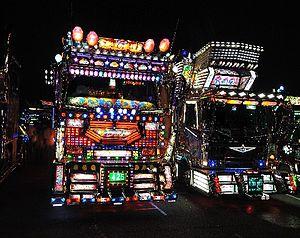
Tokyo Fiancée est un film belge réalisé par Stefan Liberski, adapté du roman d'Amélie Nothomb Ni d'Ève ni d'Adam et sorti en 2014.